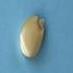
Maize quality: Good